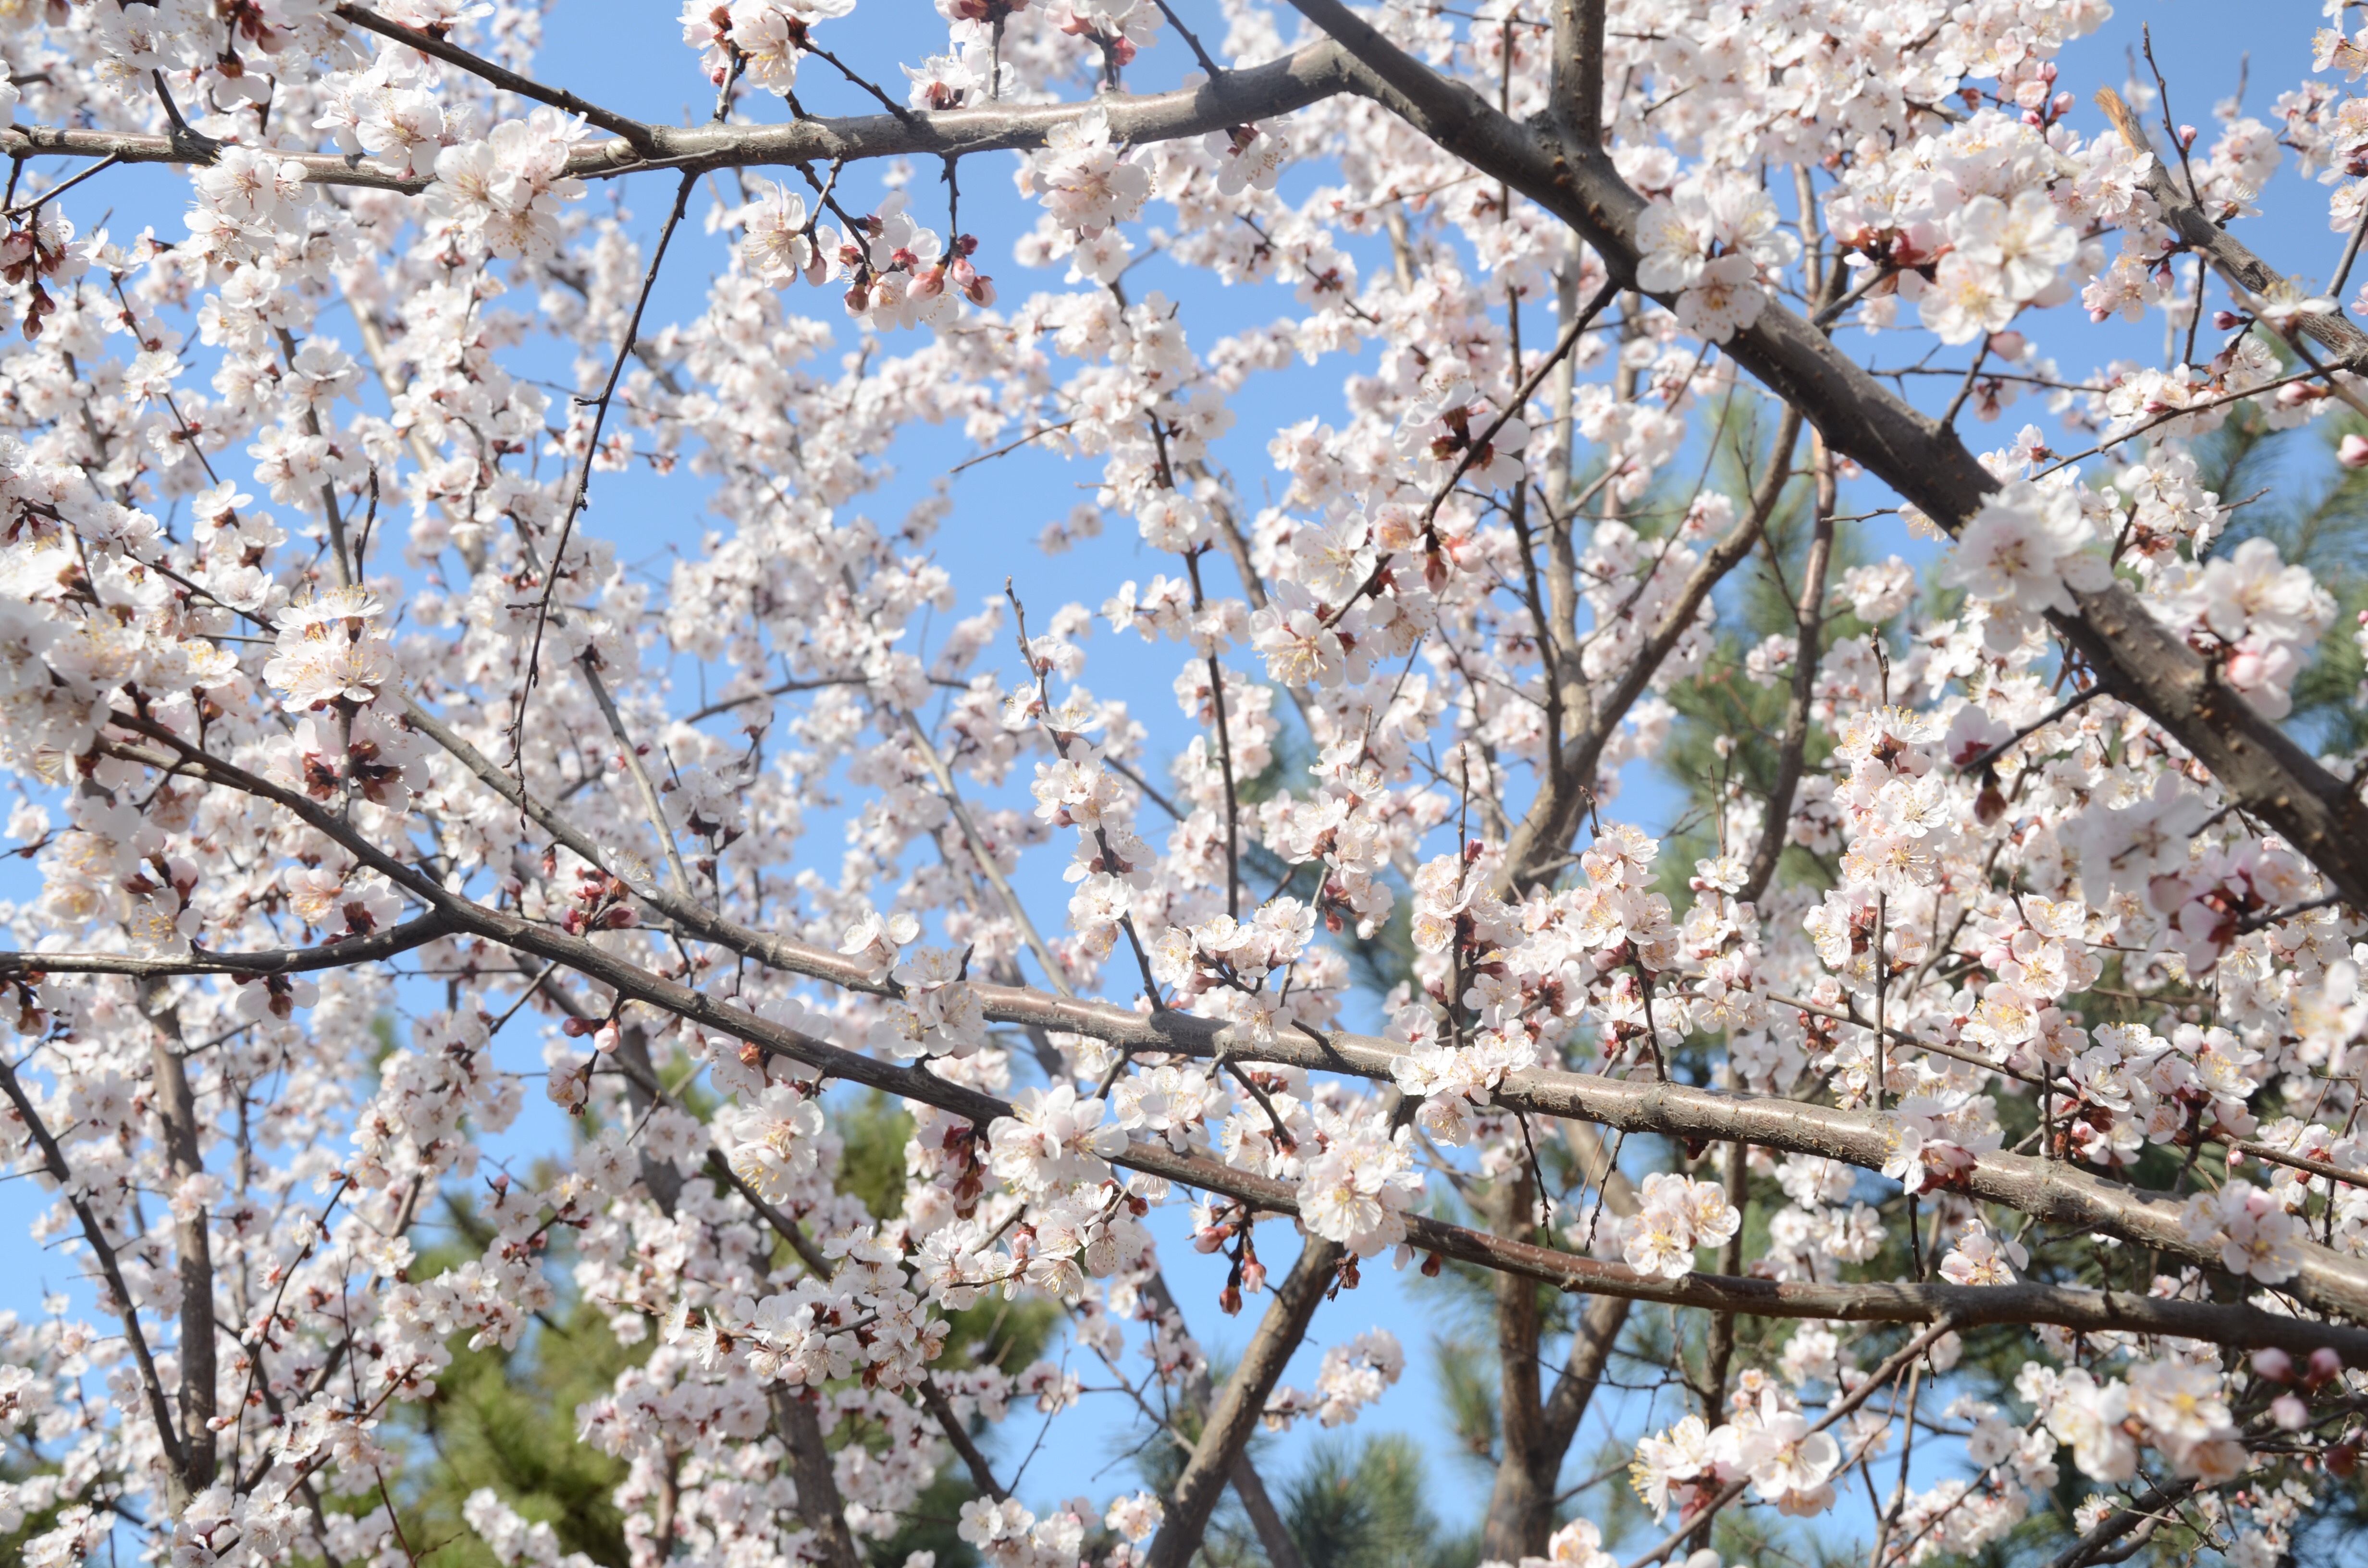
branch, blossom, plant, flower, food, spring, produce, pear, cherry blossom, flowers, botanical garden